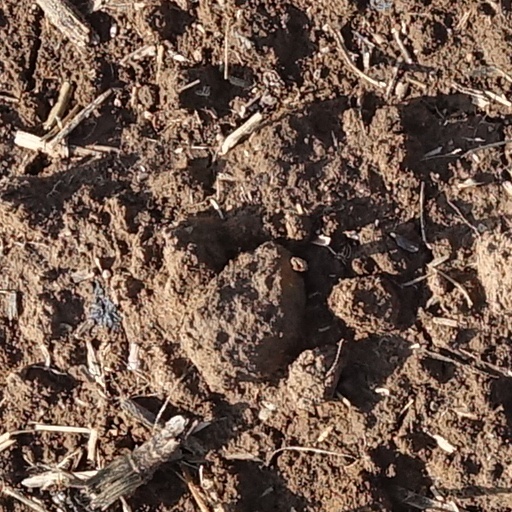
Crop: wheat